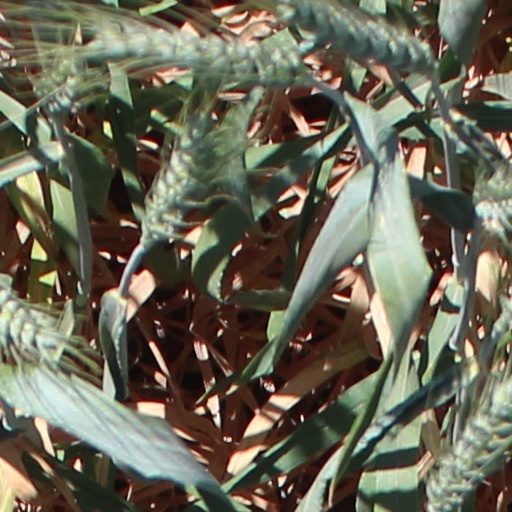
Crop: wheat